London (1926 film)

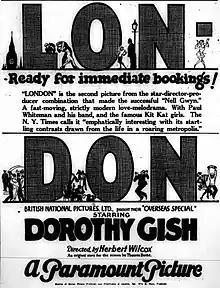
Advertisement

London is a 1926 British silent romantic drama film, directed by Herbert Wilcox and starring Dorothy Gish. The film was adapted by Wilcox from a short story by popular author Thomas Burke. The British Film Institute considers this to be a lost film.